Thomas Buergenthal

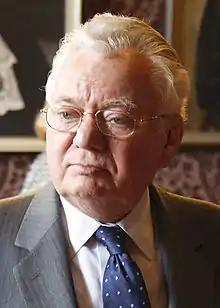
Buergenthal in 2010

Thomas Buergenthal (11 May 1934 – 29 May 2023) was a Czechoslovak-born American international lawyer, scholar, law school dean, and judge of the International Court of Justice (ICJ). He resigned his ICJ post as of 6 September 2010 and returned to his position at The George Washington University Law School where he was the Lobingier Professor Emeritus of Comparative Law and Jurisprudence.